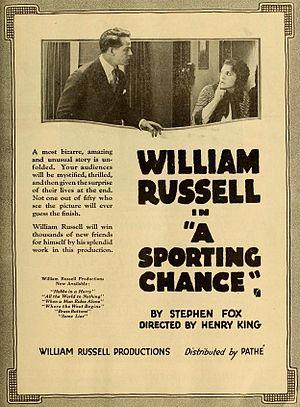
A Sporting Chance est un film muet américain réalisé par Henry King, sorti en 1919.